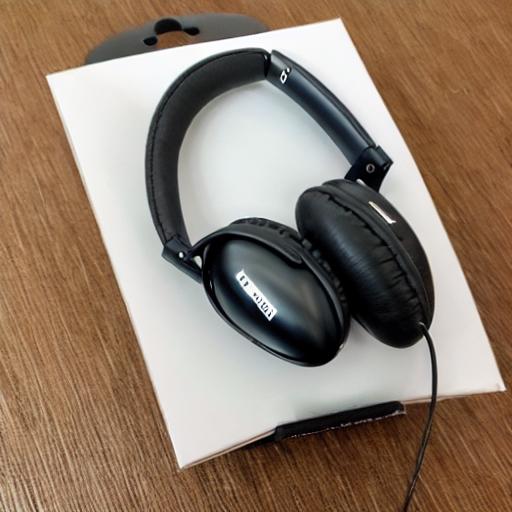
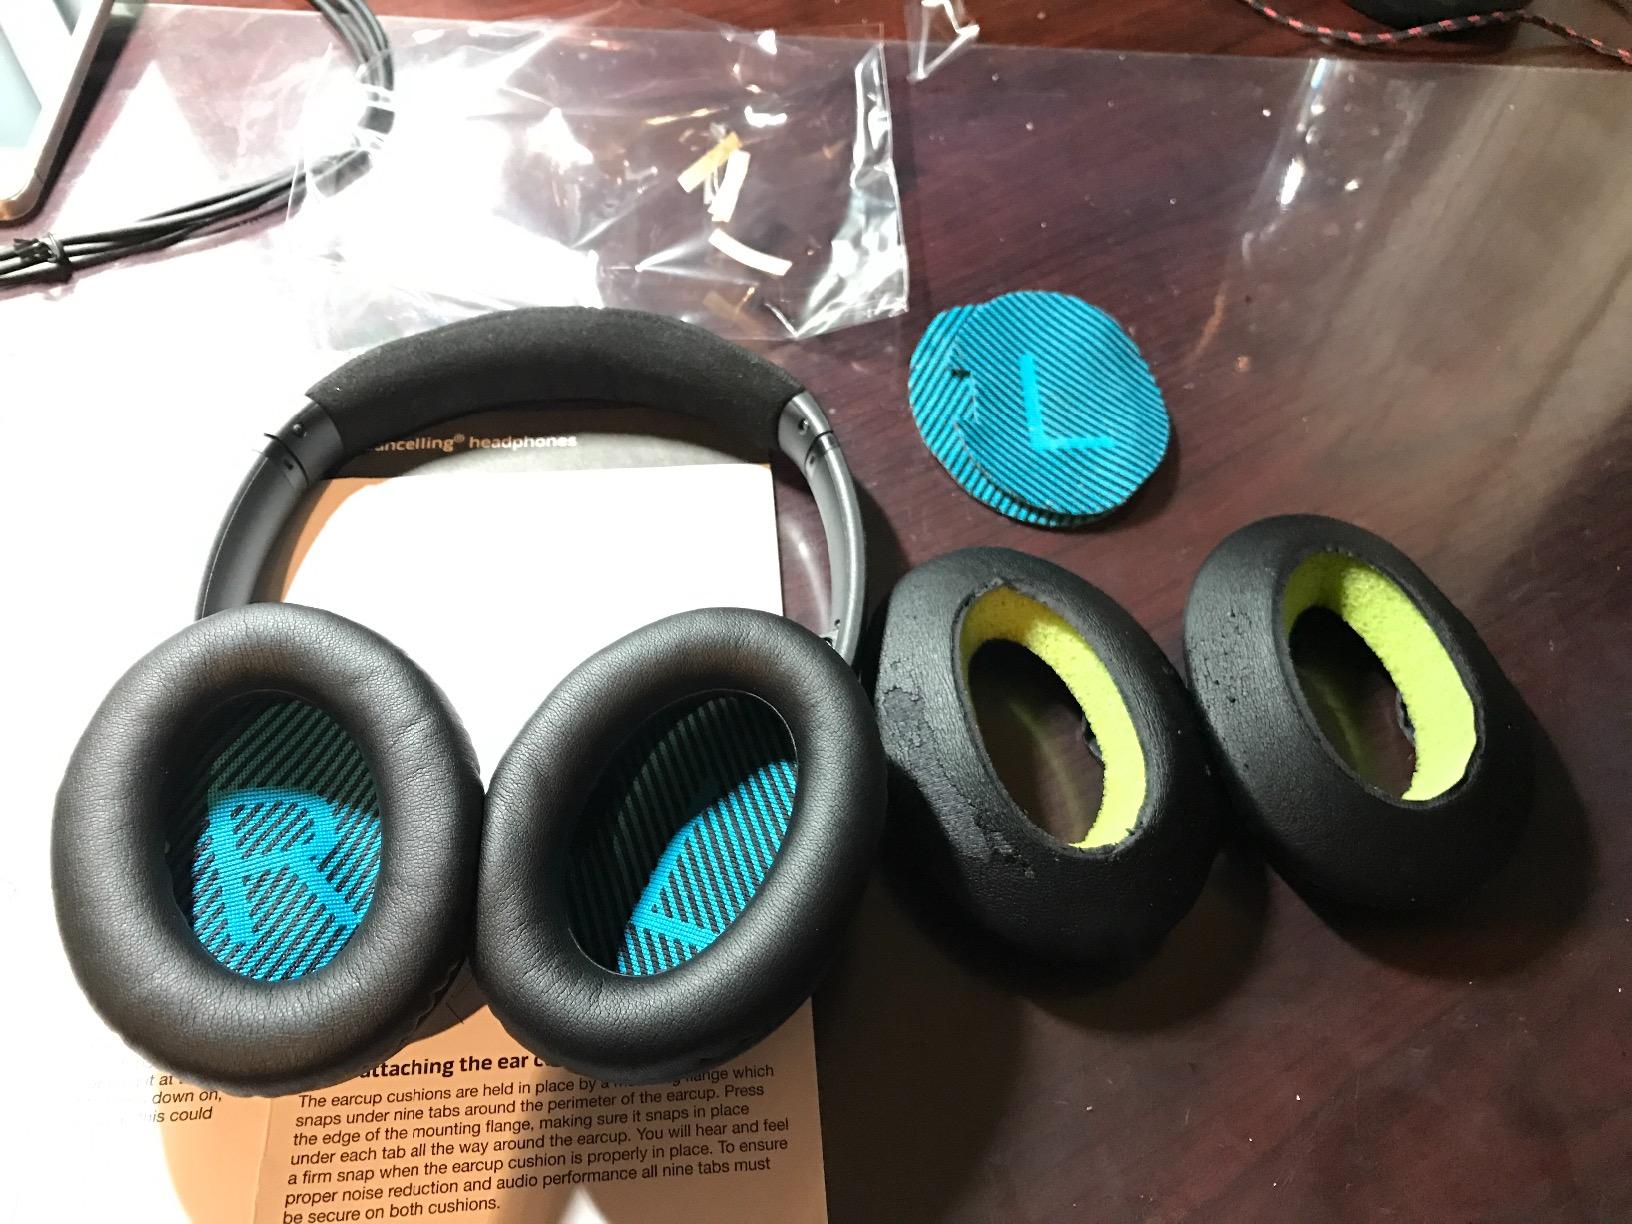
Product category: headphones
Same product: no